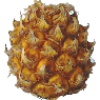
Label: Pineapple Mini 1